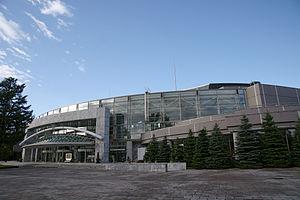
L'Orchestre symphonique de Sapporo est un orchestre professionnel basé à Sapporo au Japon. L'orchestre est surnommé Sakkyo et est membre à part entière de l'« Association des orchestres symphoniques japonais ».